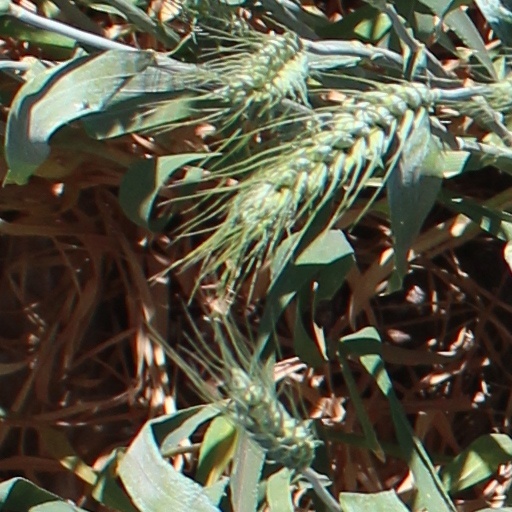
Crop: wheat